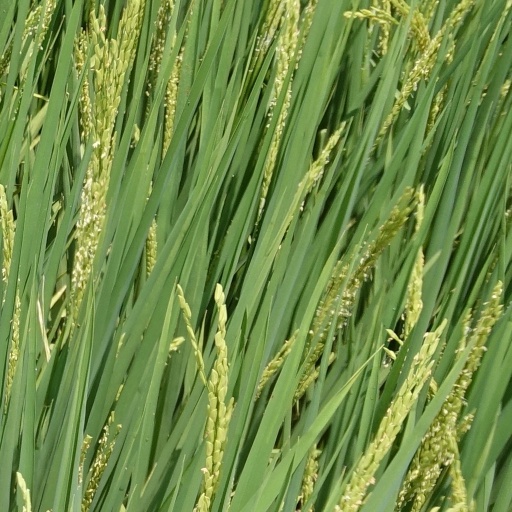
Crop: rice